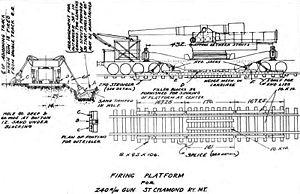
L'artillerie lourde sur voie ferrée a été créée afin d'utiliser des canons de très gros calibre à une époque où les solutions sur route ne permettaient pas de transporter des masses importantes. Les canons et mortiers sur rail permettaient de tirer des calibres importants. L'artillerie lourde sur voie ferrée a majoritairement été employée pendant les Première et Seconde Guerre mondiale.